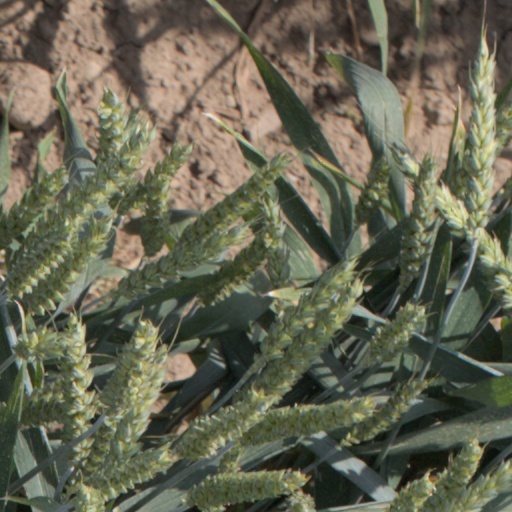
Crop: wheat